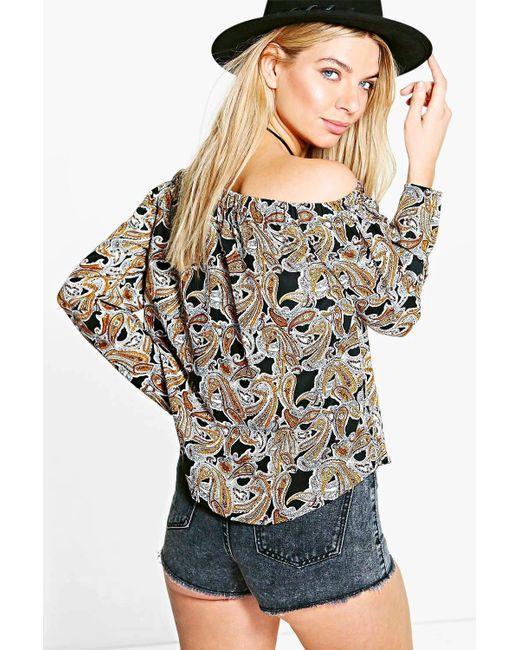
Damen Bernadette Paisley Hemdkleid Boohoo Deutschland